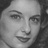
Emotion: happy